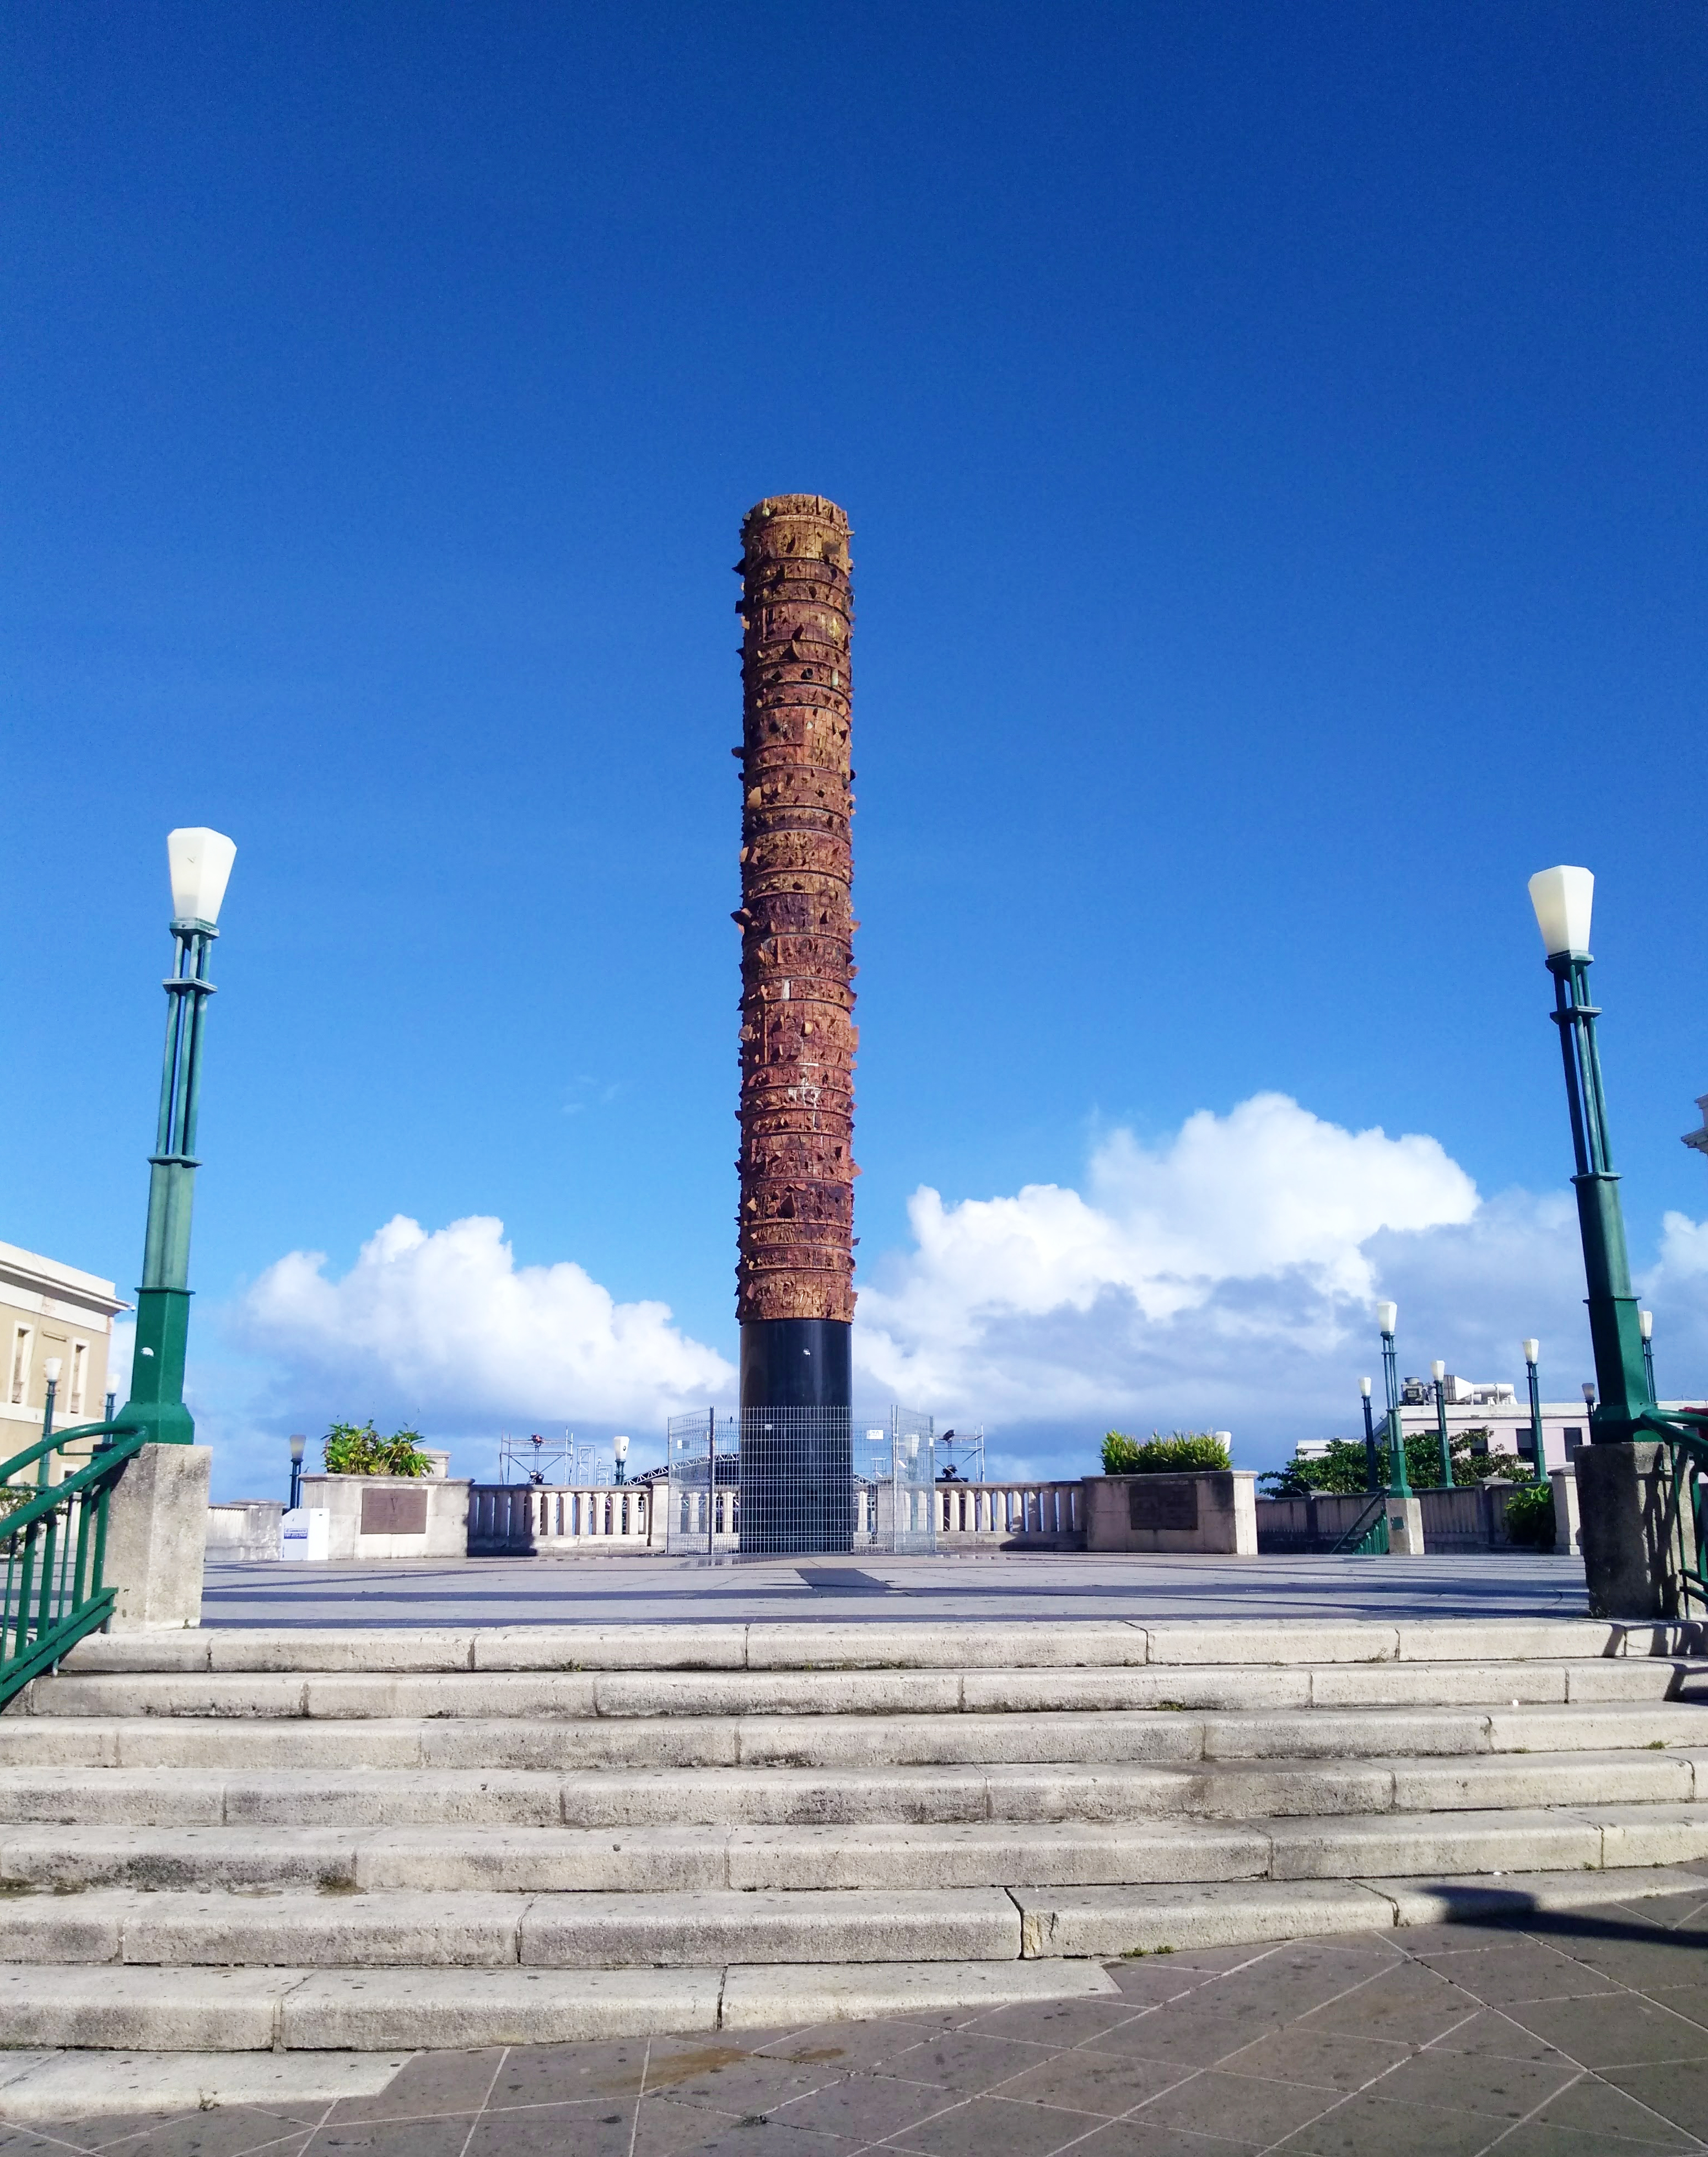
sky, landmark, structure, column, monument, daytime, obelisk, tower, building, cloud, facade, shot tower